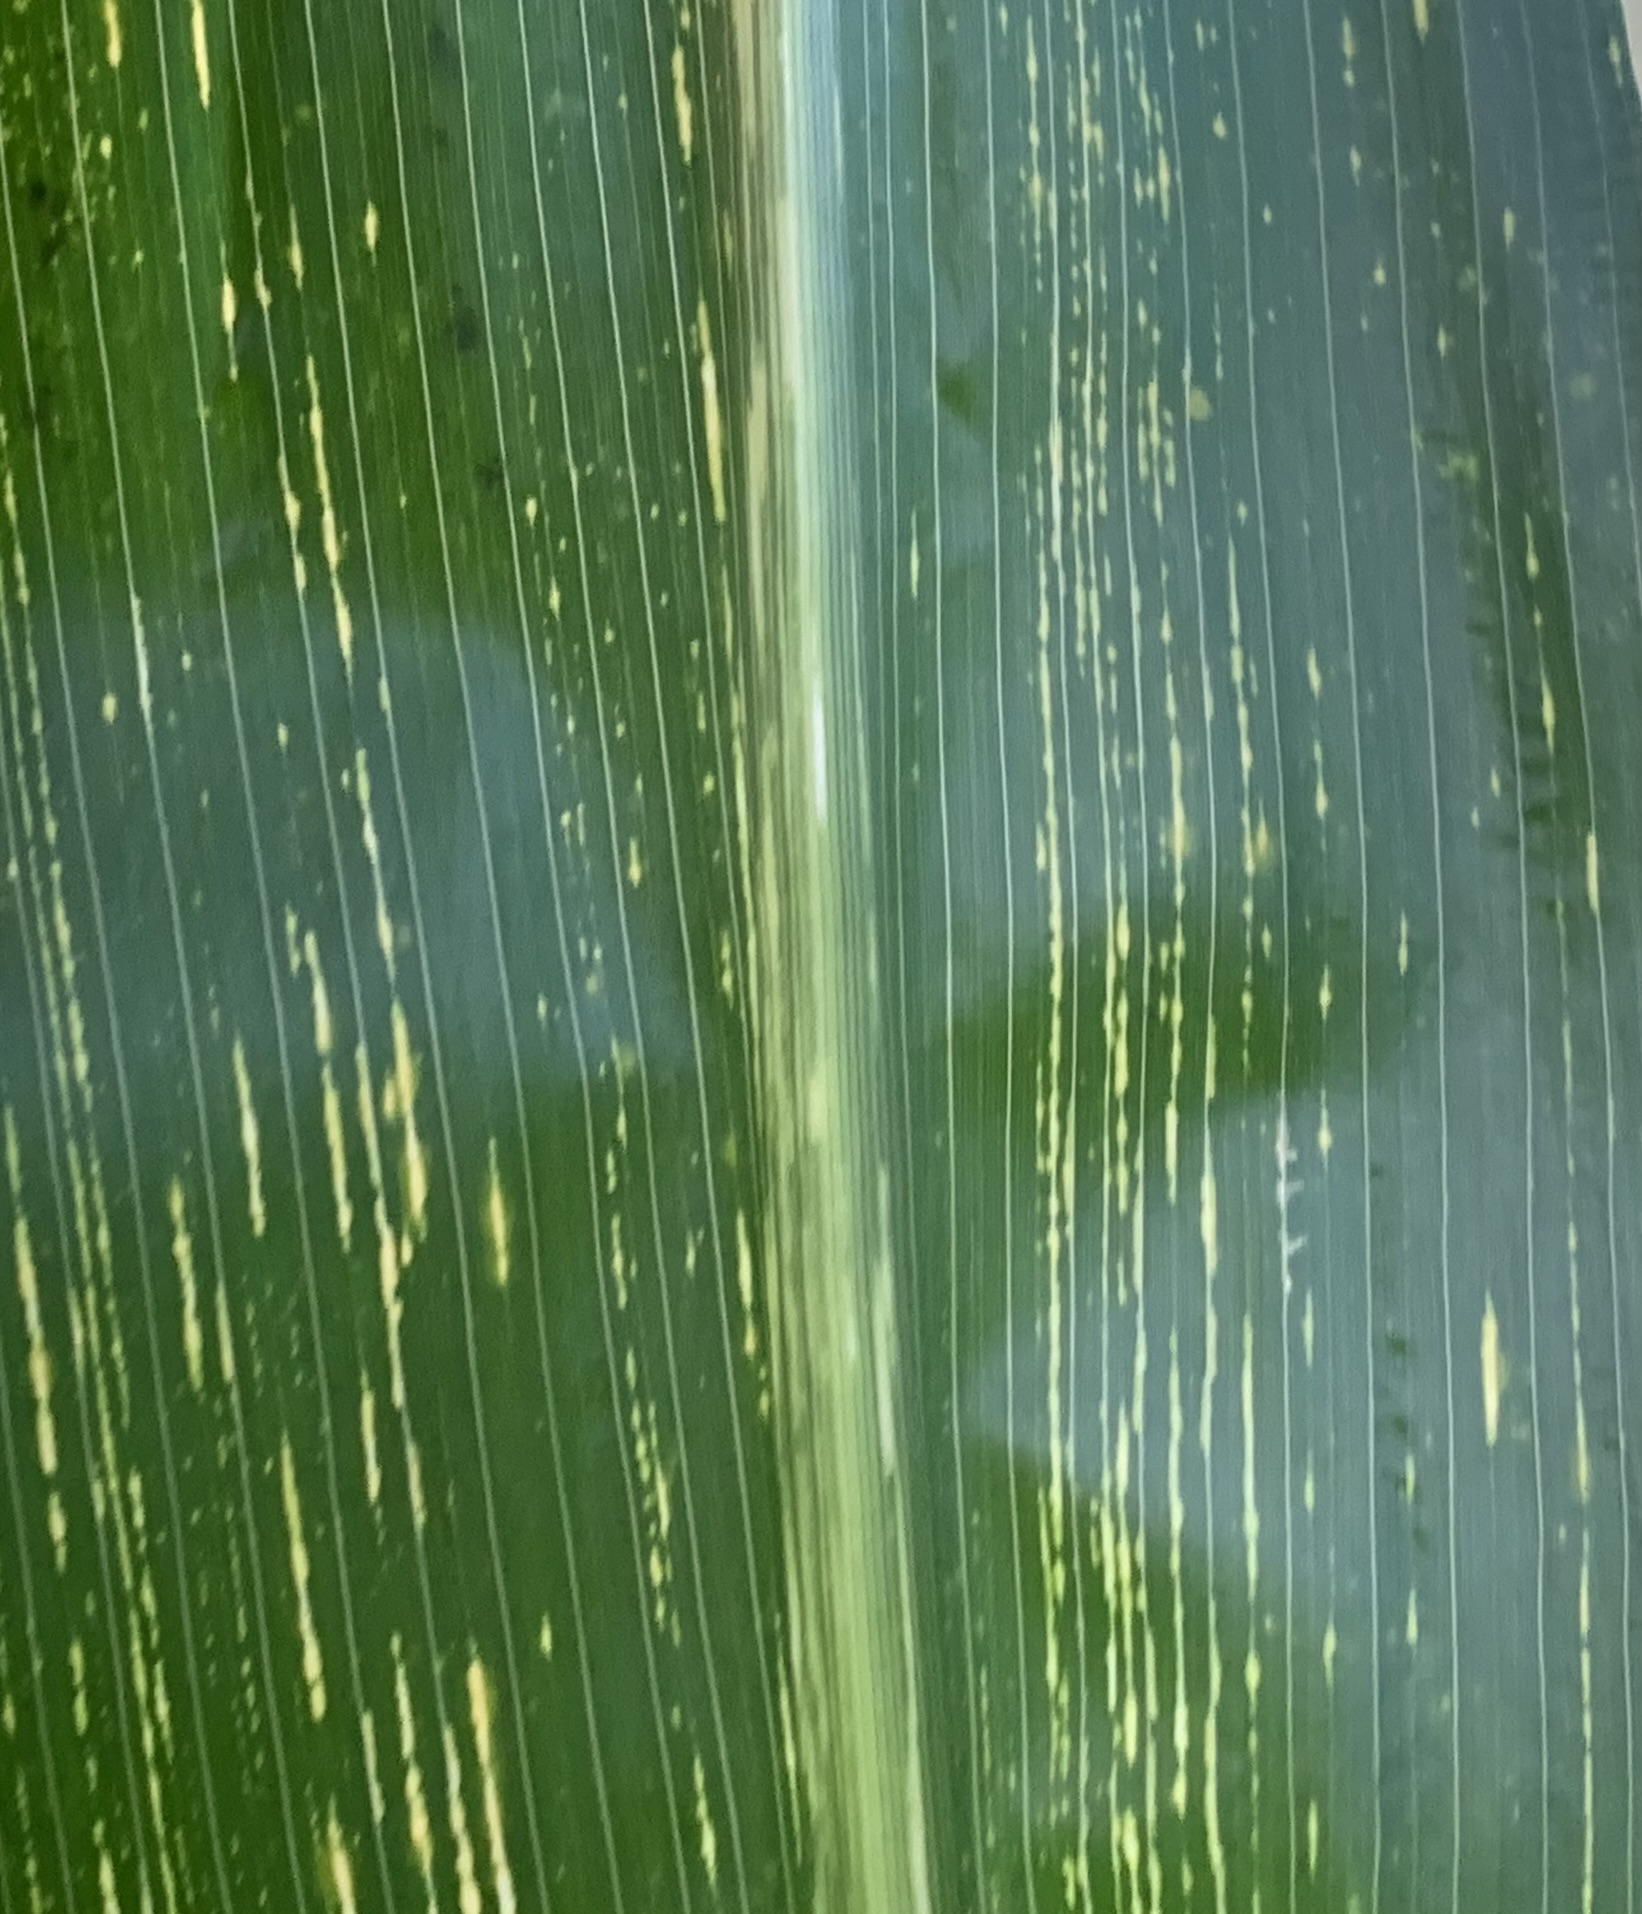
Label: MSV